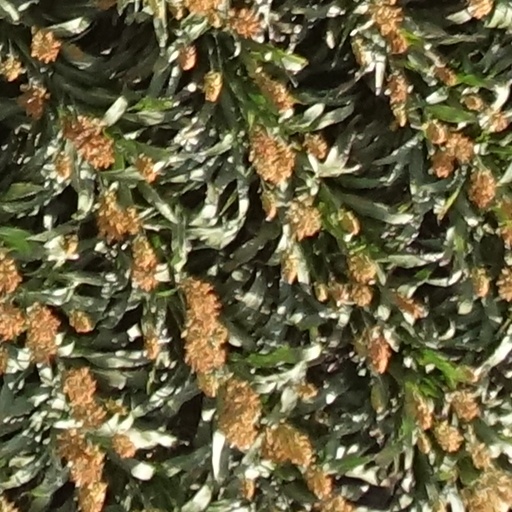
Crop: sorghum